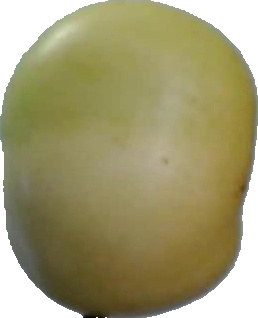
Label: apple_6